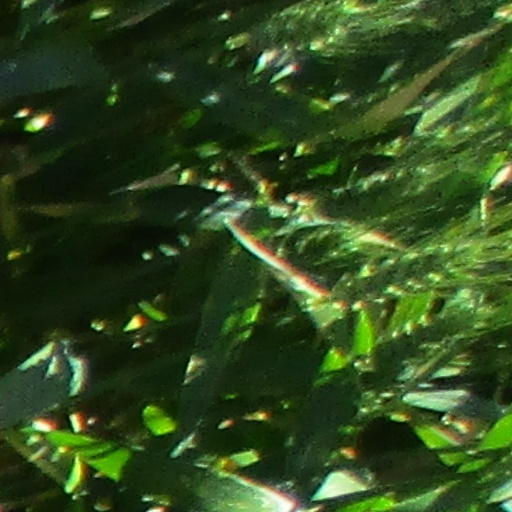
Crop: wheat